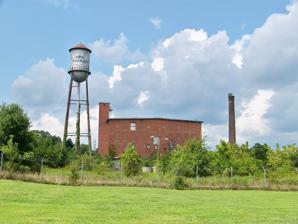
Building: Easley Mill
Country: United States of America
Year built: 1900
United States historic place Easley Mill U.S. National Register of Historic Places Show map of South Carolina Show map of the United States Location 601 South 5th Street, Easley, South Carolina Coordinates 34°49′27″N 82°36′28″W / 34.82417°N 82.60778°W / 34.82417; -82.60778 Built 1900 ( 1900 ) Architect Lockwood, Greene & Co. NRHP reference No. 09000818 Added to NRHP September 23, 2013 Easley Mill is a historic mill complex in Easley, South Carolina .  The mill was the first of three built in Easley between 1899 and 1910.  The main building was completed in 1900, and is a four-story brick structure designed by preeminent mill architects Lockwood, Greene & Co. It was built during a boom in the textile industry across the Southern United States ; more than 70 mills were opened in South Carolina alone between 1895 and 1903.  The mill met with immediate success, including large shipments for export to China .  By 1907, the mill contained over 37,000 spindles and 1,000 looms, and employed 500.  It was sold to Woodside Mills of Greenville in 1920, and to Dan River, Inc. in 1956, who operated the mill until 1990.  The mill has a shallow-pitched hip roof with bracketed eaves.  Most of the arched window openings have been bricked over.  Other structures on the site include a one-story office building, a warehouse, smokestack, an ice house, water tower, and monument to the mill's founder, John Mattison Geer. The mill was listed on the National Register of Historic Places in 2013. A proposal was made to convert the building to apartments in 2019. References